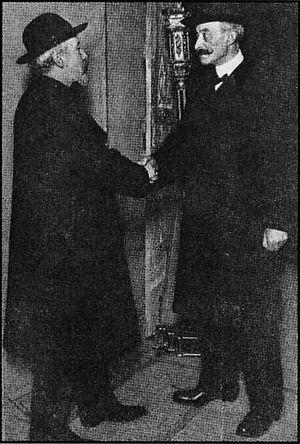
Gabriel Pierné félicitant Ernest Fanelli après la création des Tableaux symphoniques (Musical América, 6 avril 1912)
Ernest Fanelli est un compositeur français d’origine italienne. Il reste majoritairement connu pour avoir été à l’origine d’une controverse sur les origines de la musique impressionniste, sous le rapport de ses innovations harmoniques, lorsqu’une de ses compositions, la première partie des Tableaux Symphoniques fut créée en 1912 sous la direction de Gabriel Pierné.